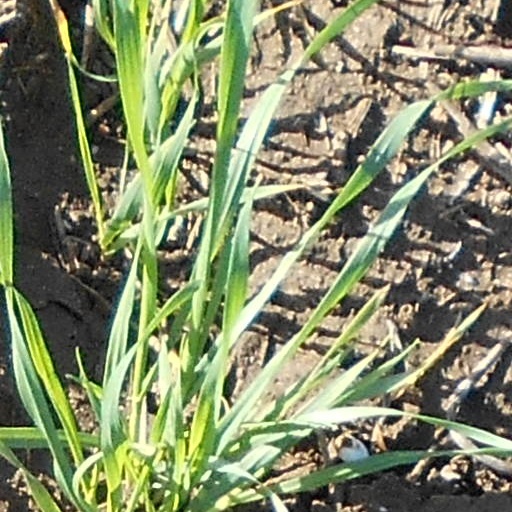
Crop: wheat